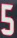
Number: 5